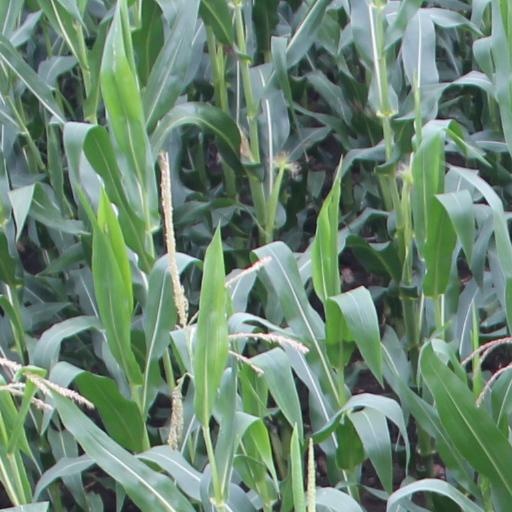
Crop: maize; corn